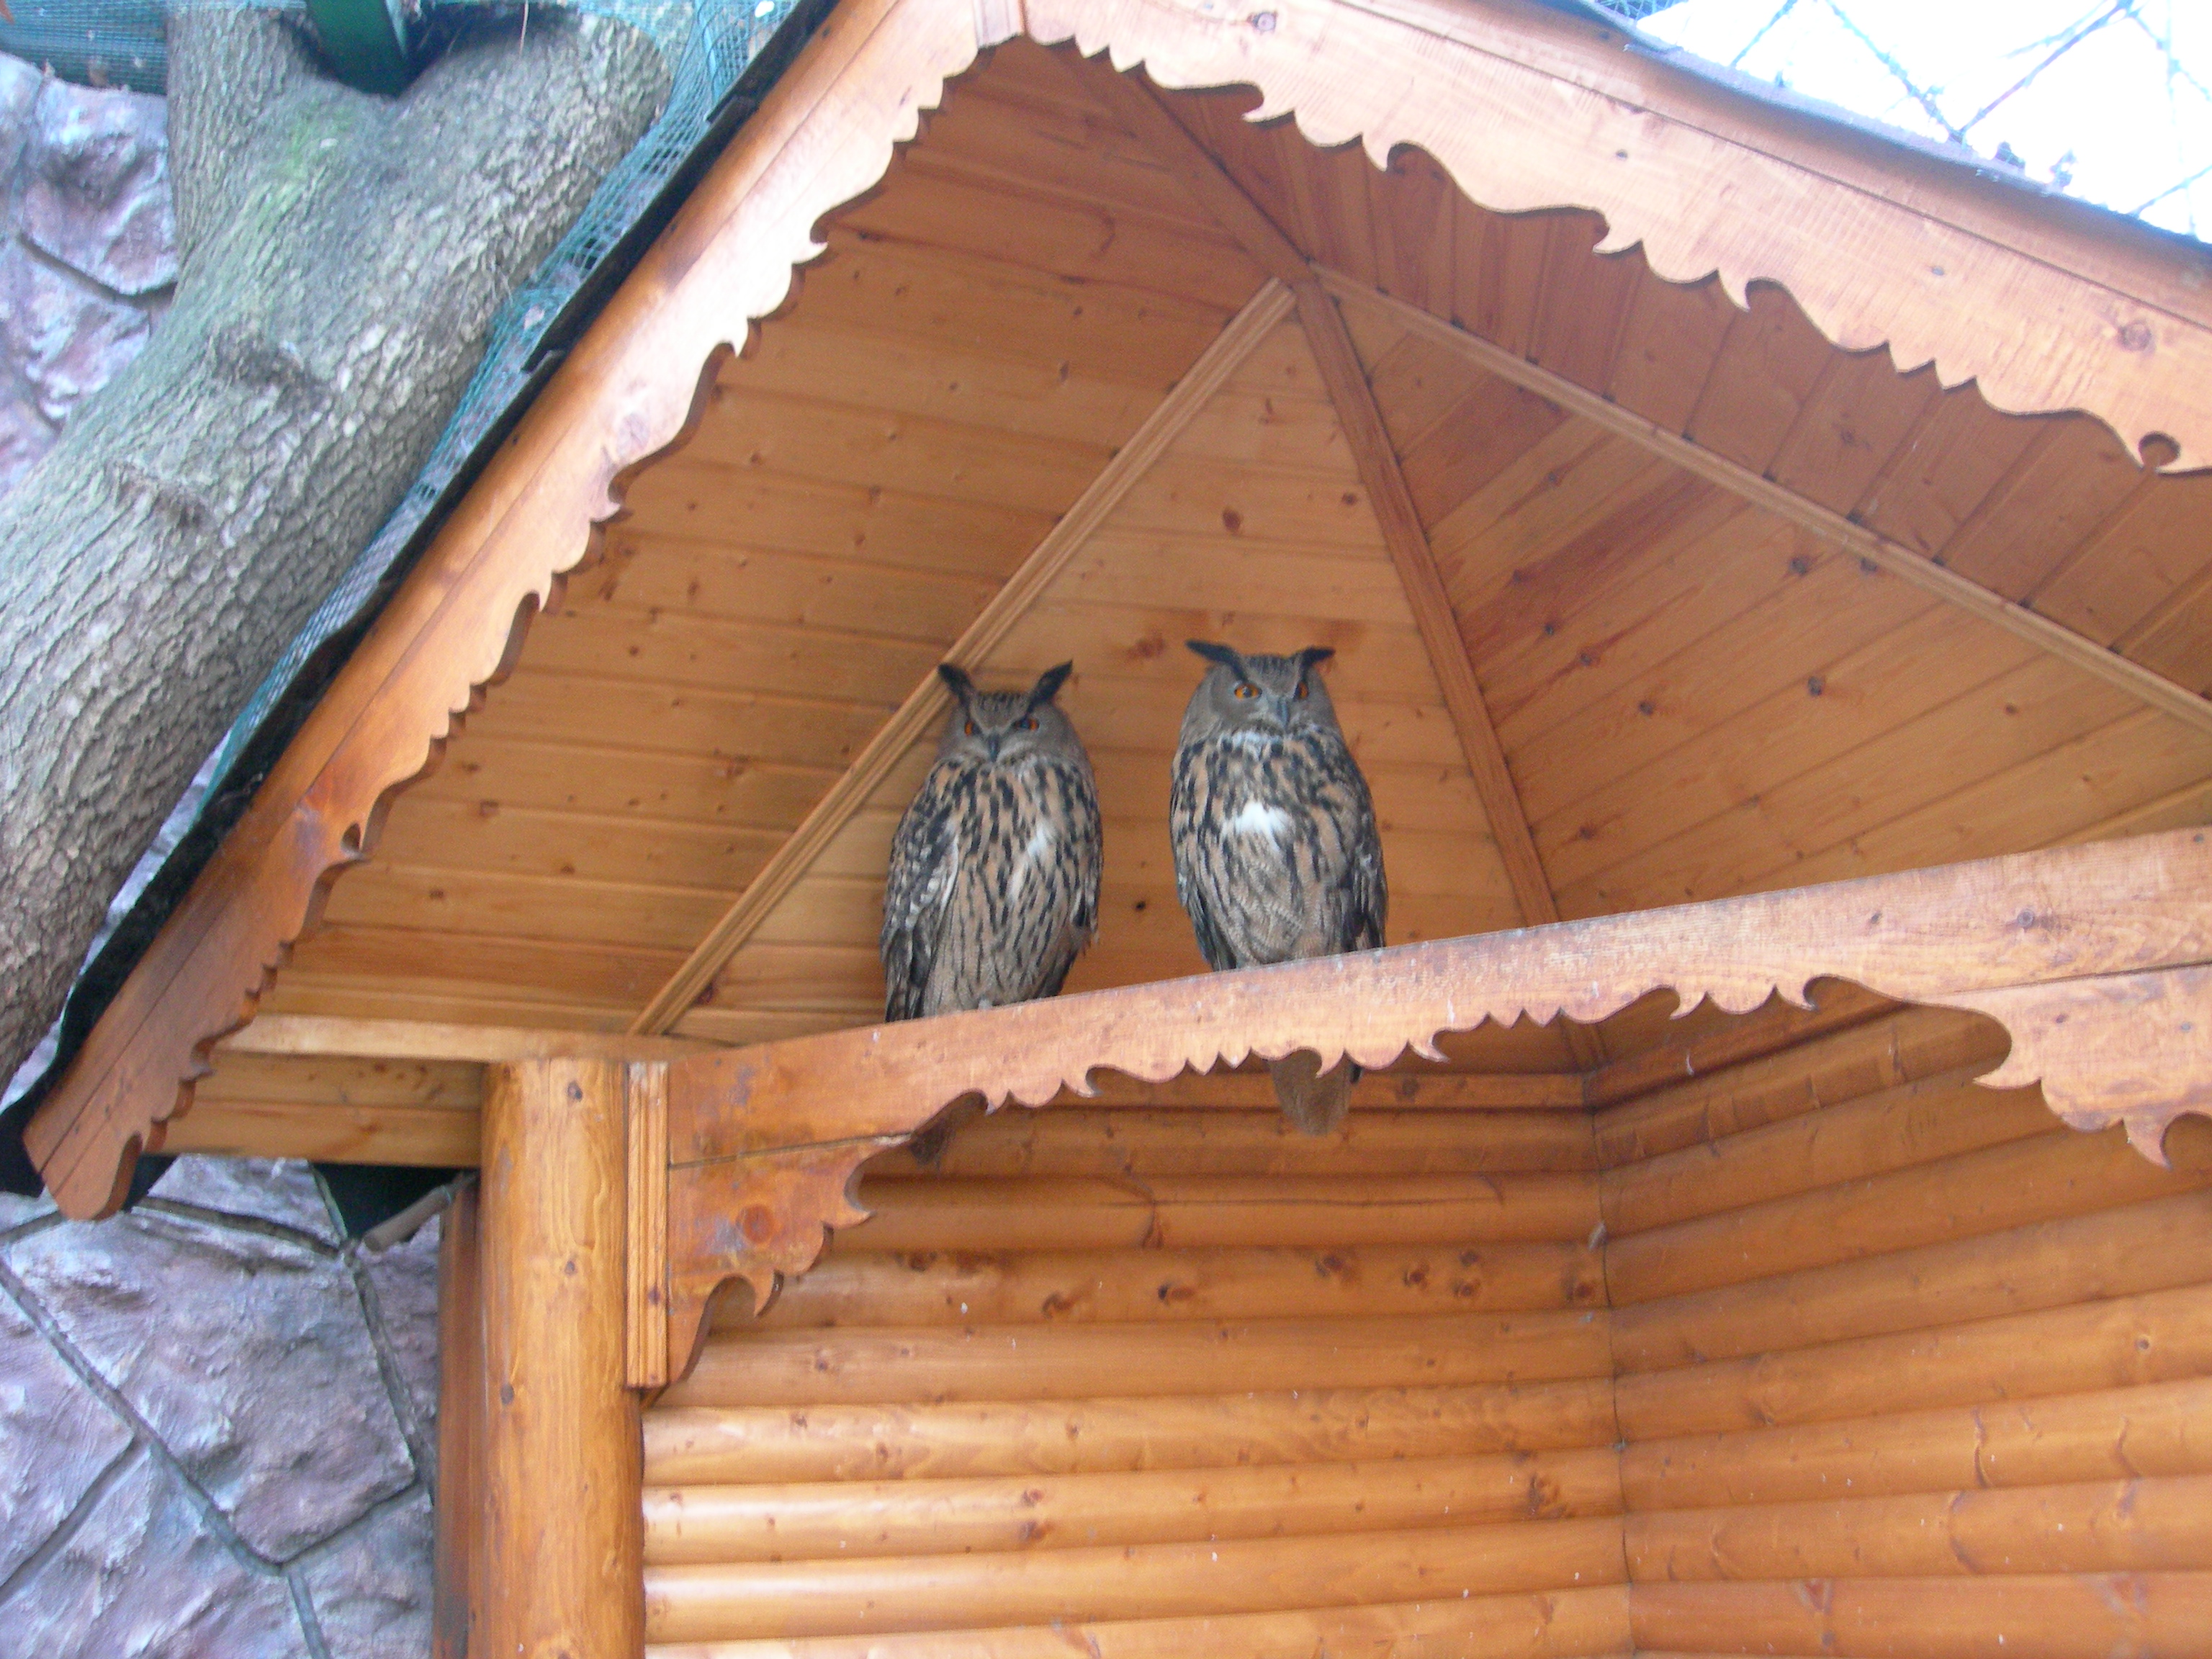
nature, bird, wood, roof, shed, beam, hut, cottage, park, nikon, birds, moscow, russia, log cabin, eagleowl, moskau, moscou, coolpix, 7900, e7900, eagleowls, outdoor structure